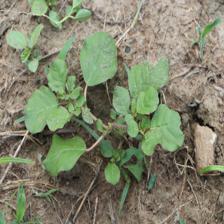
Label: BroadLeafWeed